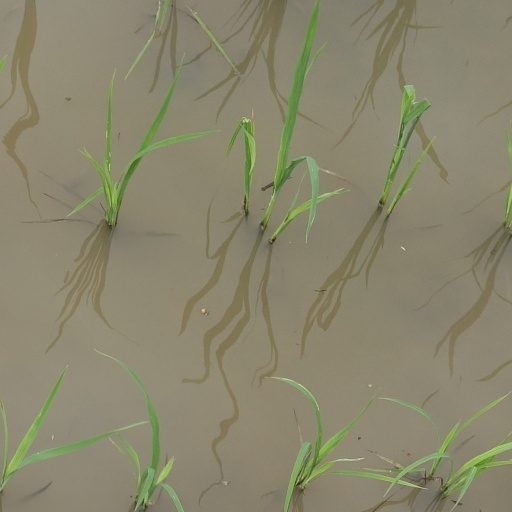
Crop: rice